Kangi-in

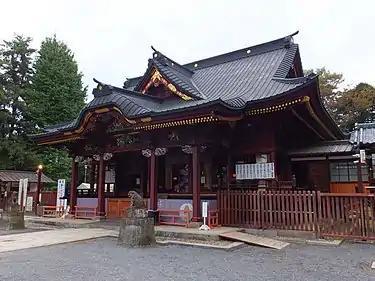
Shōden-dō hall of Kangi-in temple (Menuma Shōden) in Kumagaya, Saitama Prefecture

Kangi-in is a Buddhist temple in Kumagaya, Saitama Prefecture, Japan. It was founded in 1179 and is affiliated with the Kōyasan Shingon-shū sect of Buddhism. The temple's Shōden Hall (聖天堂, "shōden-dō") was designated as a Japanese National Treasure in 1984. It is the only building in Saitama to have been designated as a national treasure.